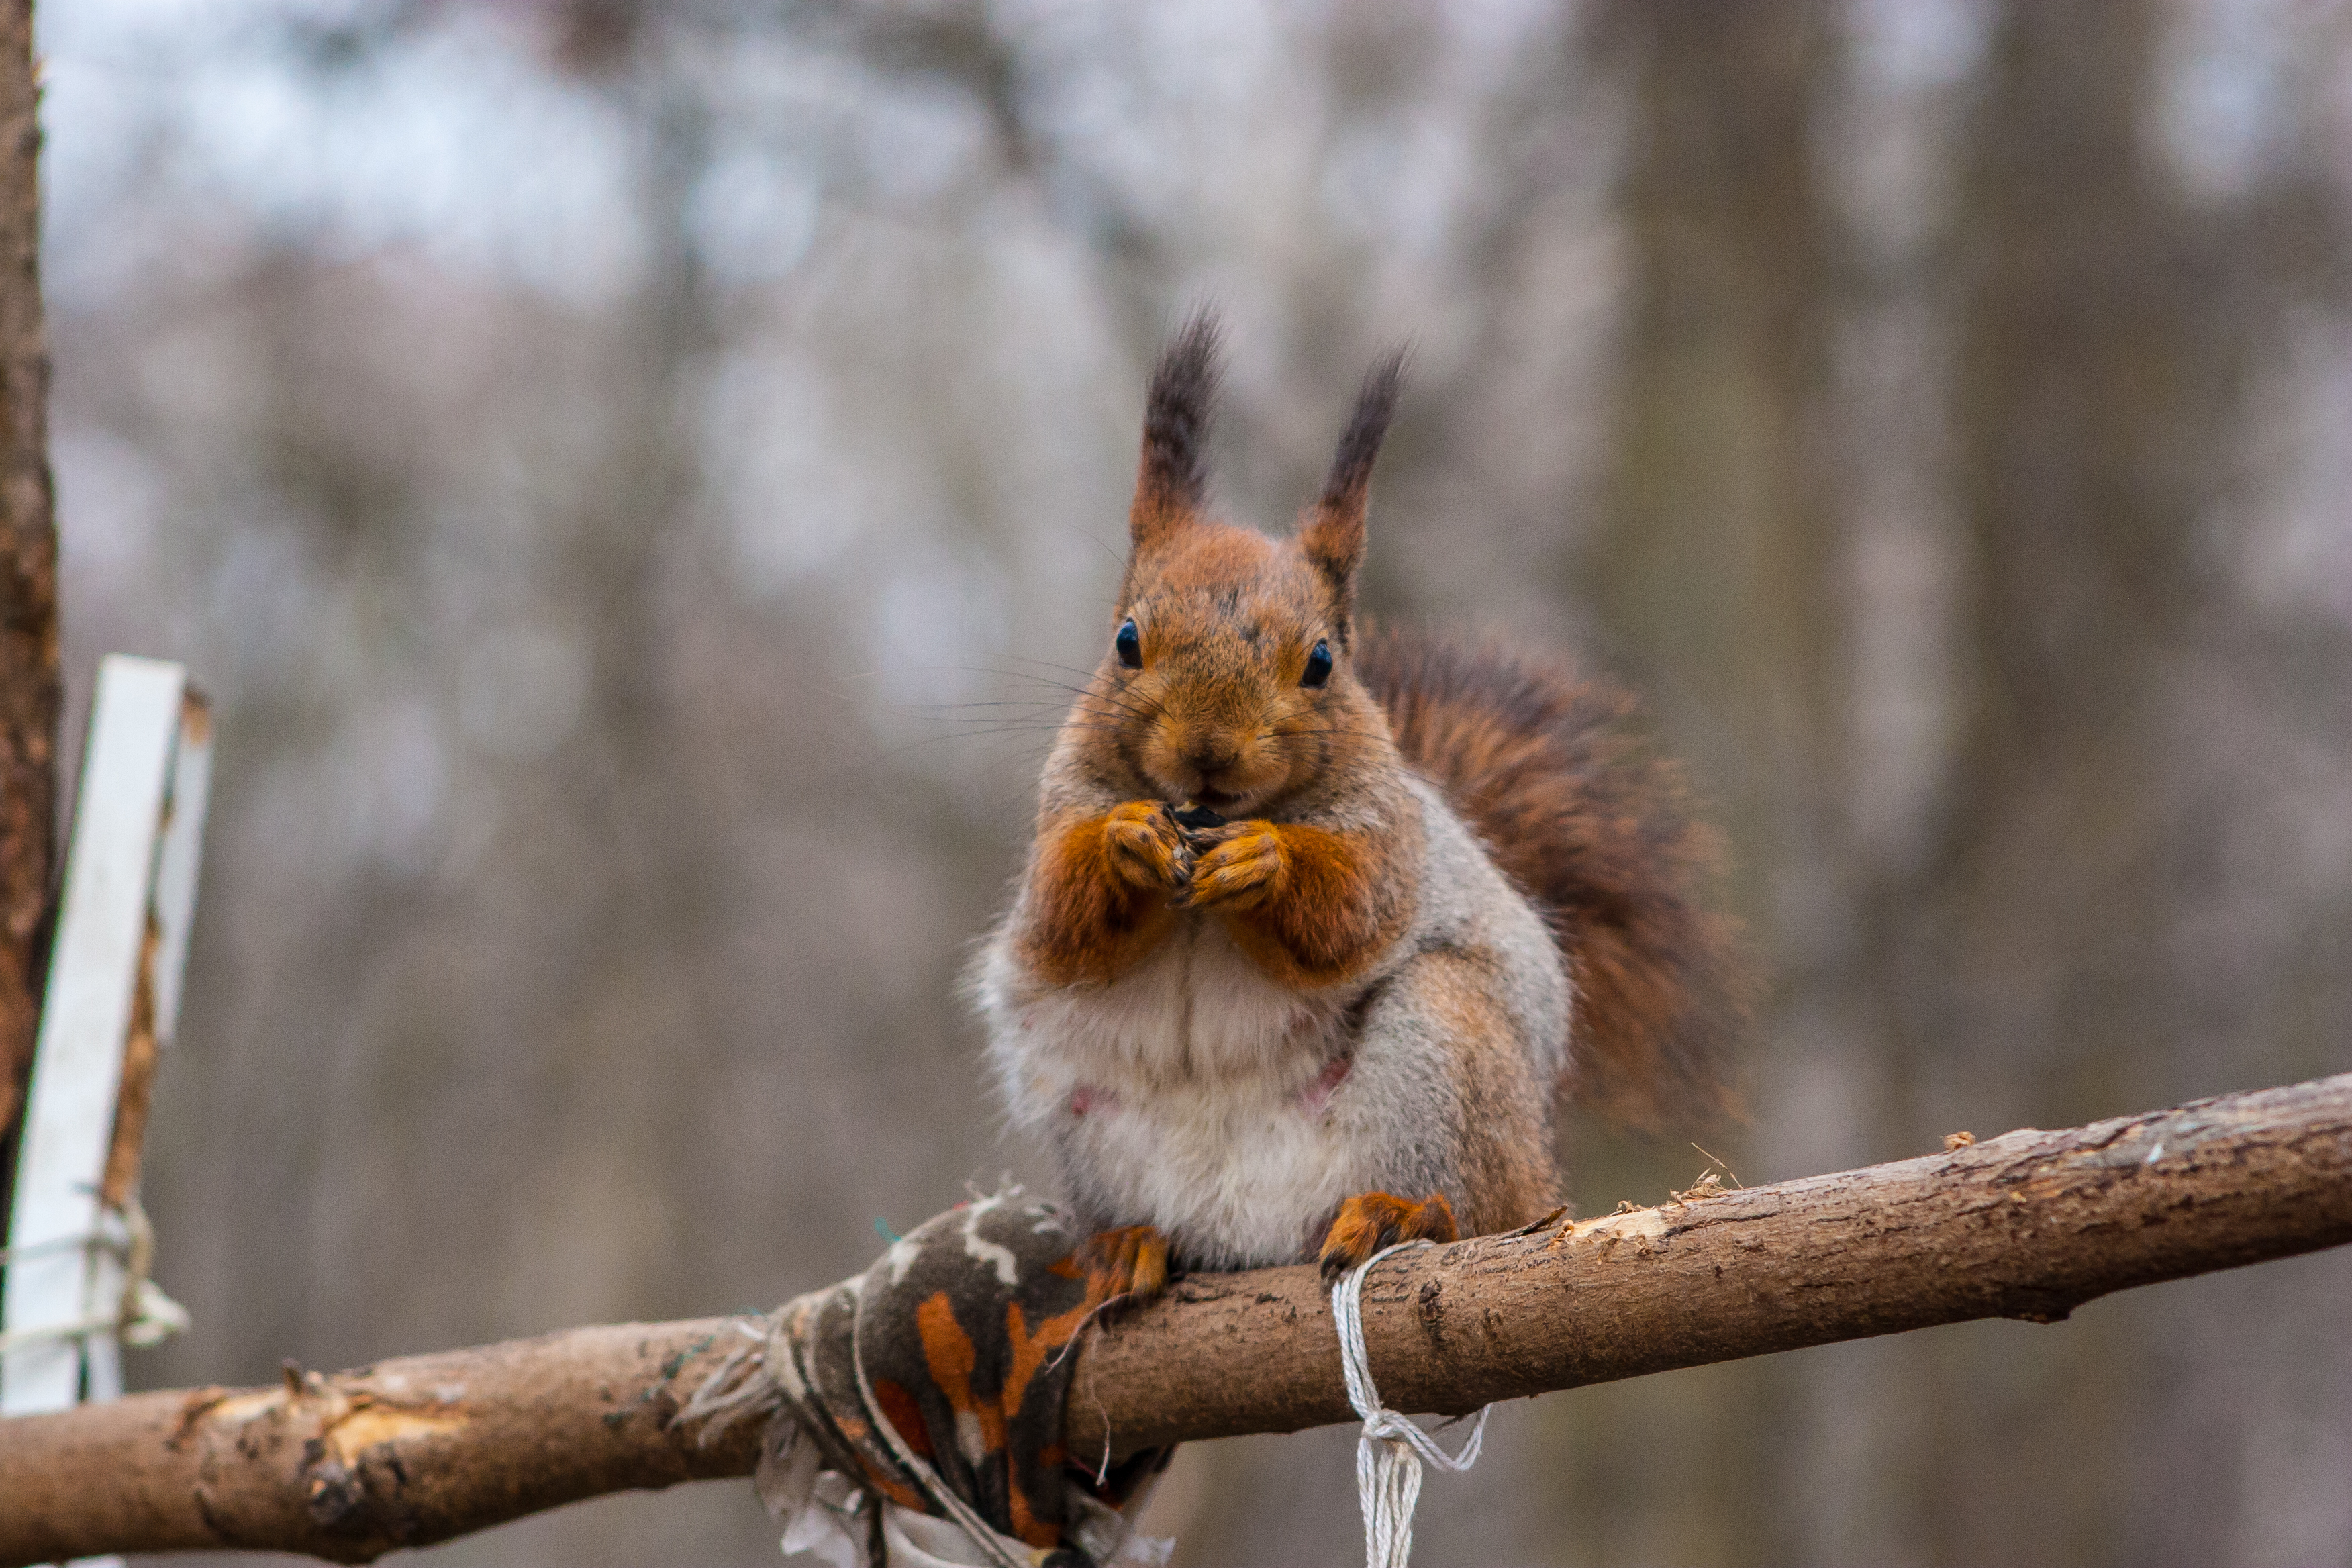
images, Eurasian Red Squirrel, wood, rodent, fawn, whiskers, fox squirrel, terrestrial animal, grey squirrel, ground squirrels, twig, squirrel, abert's squirrel, snout, trunk, tail, natural material, biting, fur, claw, plant, tree, wildlife, Douglas squirrel